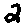
Label: 2